Walrus attack

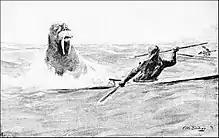
Man in kayak attacked by walrus (c. 1895), Popular Science Monthly Volume 46

Walrus attacks are attacks inflicted upon humans, other walruses and other animals by the walrus. They have been documented in the Arctic by the Inuit and by European explorers, both on land and at sea. The Greenland Inuit refer to the red walrus as "saanniartoq", "the one who turns against one".